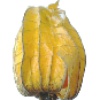
Label: Physalis with Husk 1